Walden, Ontario

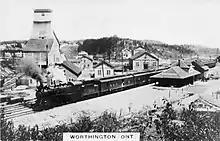
Worthington 1920. The mine headframe is visible to the left and the low-slung CPR station to the right.

Worthington was established as a community in 1892 and functioned as a basic settlement with 35 dwellings, a company store, a railway station and a post office. By 1910, there were several more establishments including a hotel and social hall. Its population gradually increased to a peak of 400-500 residents after the Mond company purchased the nearby mine and expanded its workforce. After the infamous mining disaster nearby, the original townsite was abandoned and many residents left; however, a new townsite was established in alignment with the highway to the north, and throughout the 1930s and 40s, it primarily functioned as a highway service outlet. In the 1950s, the community had a brief revival due to resumed mining activity at the Kidd-Copper and Totten mines, and the highway nearby was designated Ontario Highway 658 in 1968. However, the community was bypassed to the south by Ontario Highway 17 (forming a component of the Trans-Canada Highway), and Highway 658 was transferred by the province to the Regional Municipality of Sudbury in 1973 upon amalgamation and became Municipal Road 4, also known as Fairbank Lake Road. After this, the focal point of the settlement shifted south to align with Highway 17, bringing it closer to the community of Beaver Lake, and the longtime Worthington post office was relocated to Beaver Lake, though Worthington is still today a valid postal address which includes other communities like Beaver Lake, an indication of its historical status as the primary settlement east of Nairn Centre and west of Whitefish.